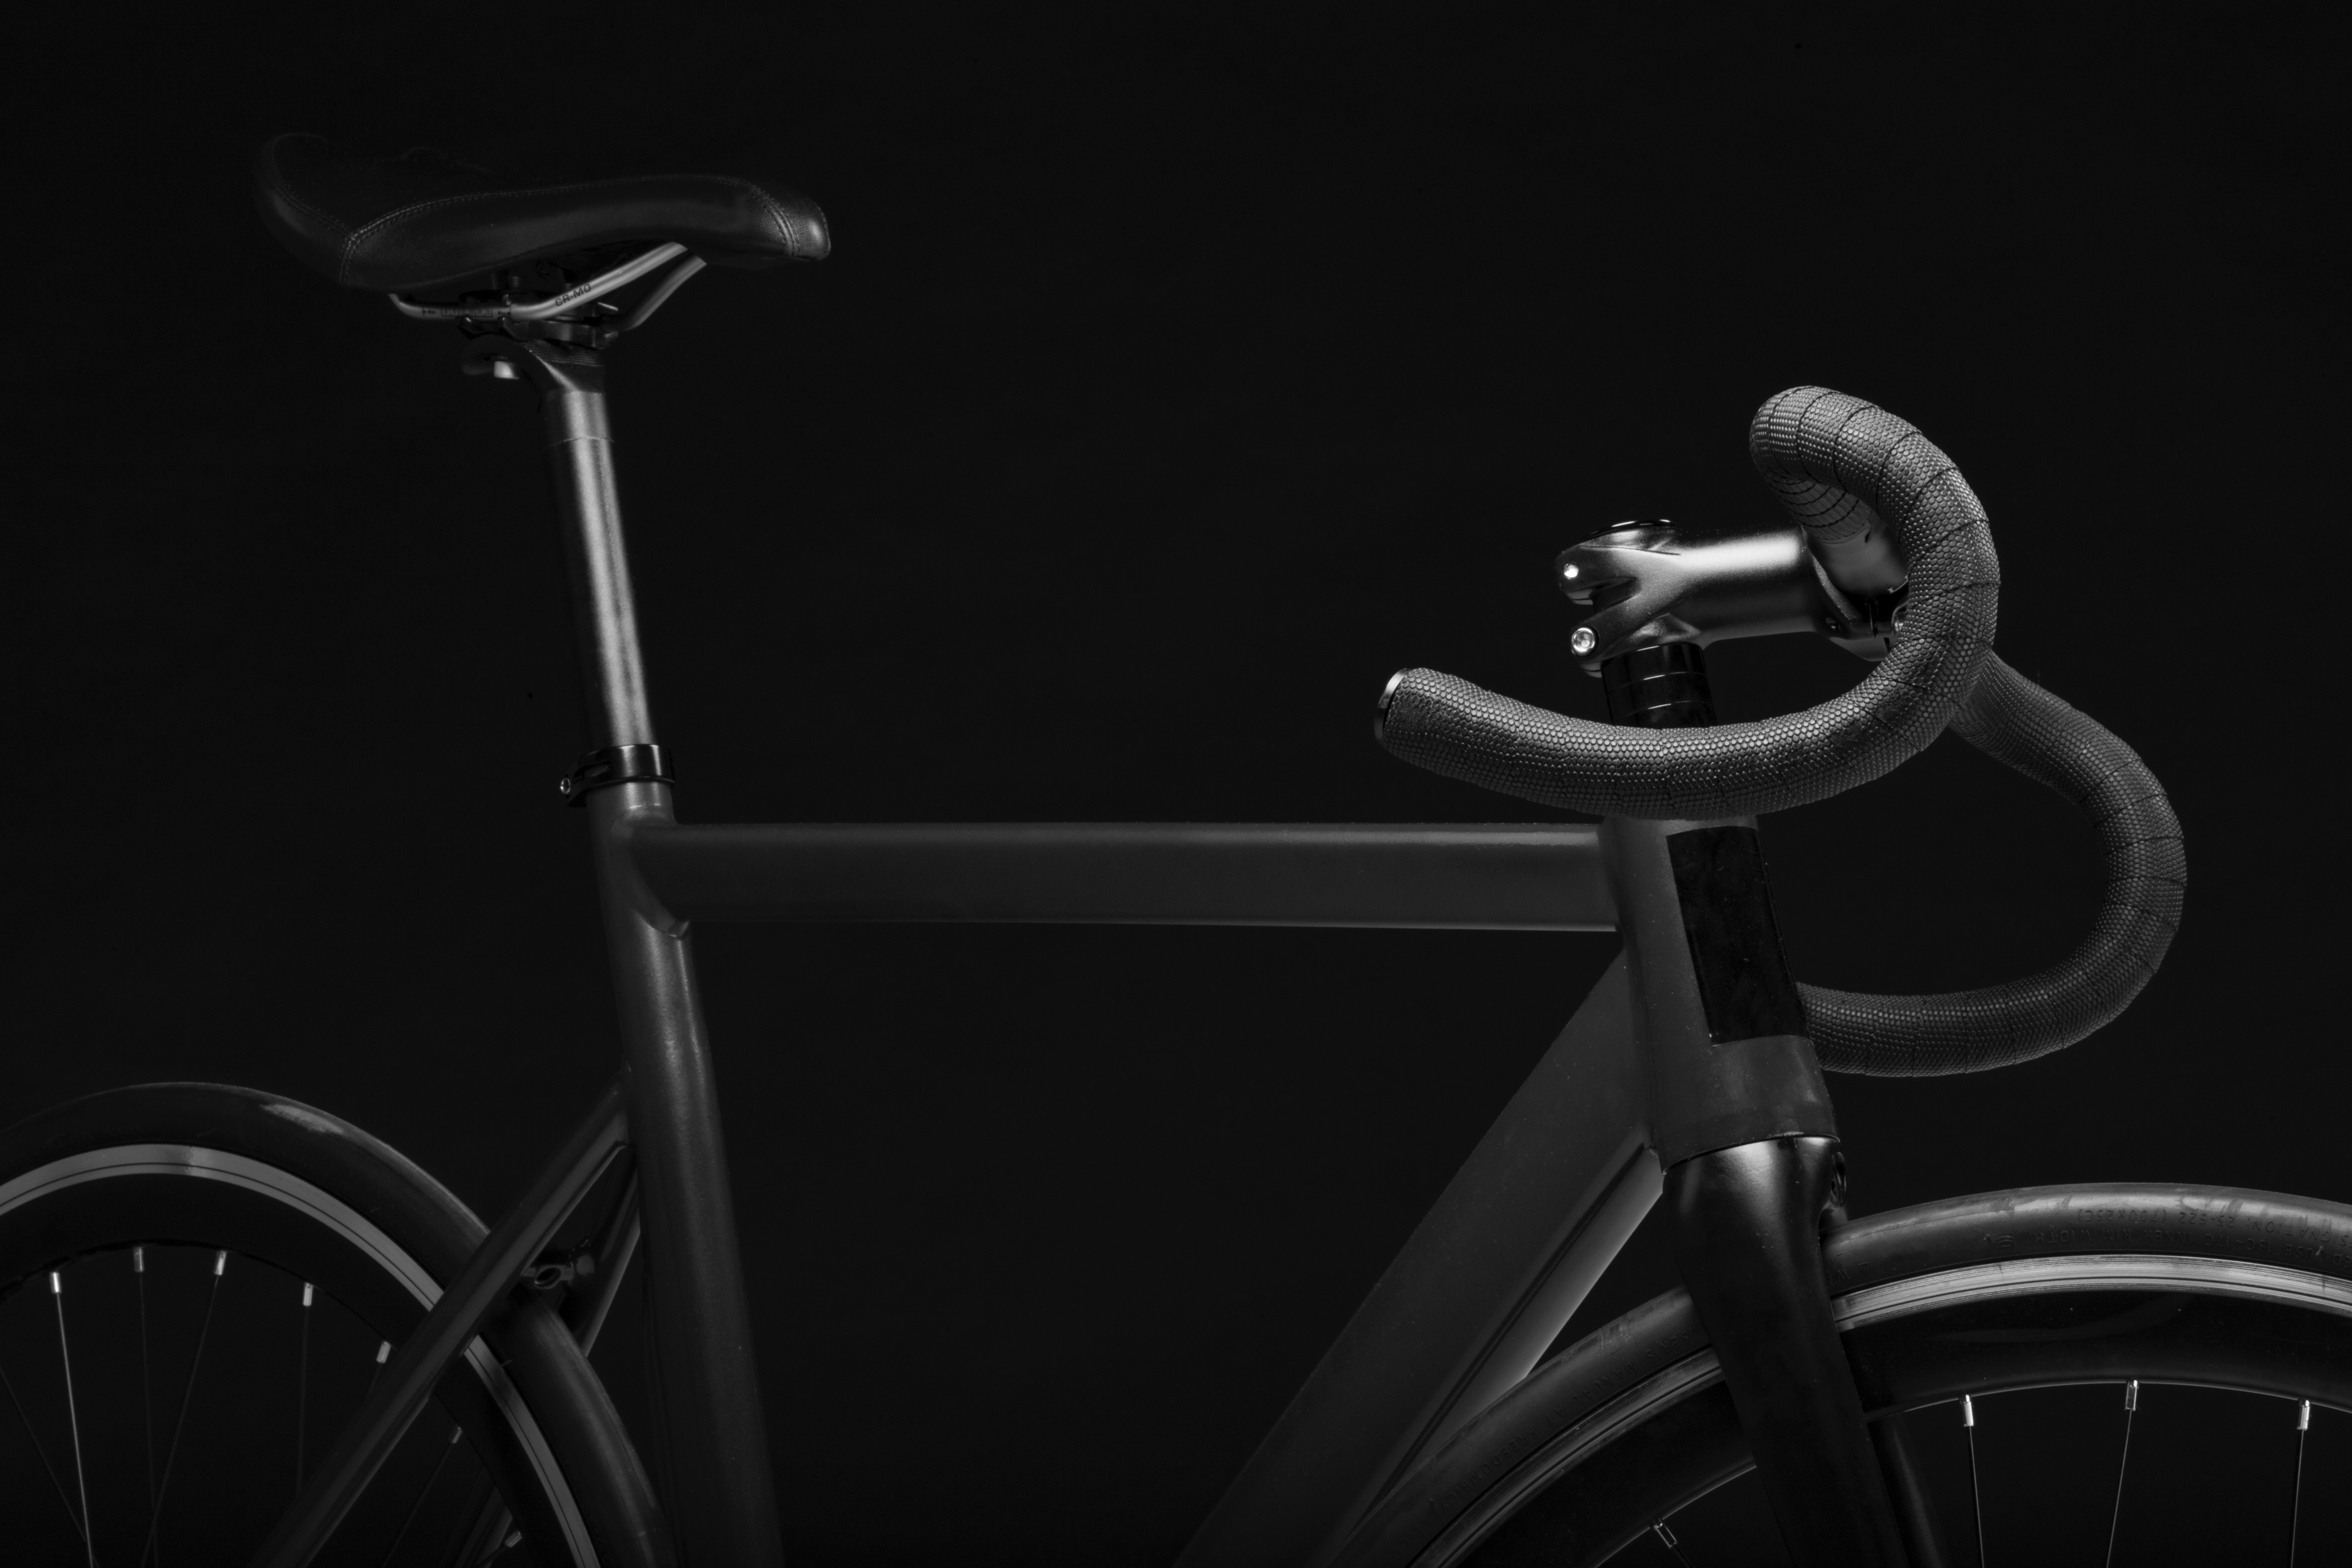
light, black and white, night, photography, wheel, bicycle, vehicle, spoke, darkness, black, monochrome, sports equipment, bicycle saddle, product, bicycle frame, bicycle wheel, still life photography, product design, bicycle part, monochrome photography, mode of transport, road bicycle, hybrid bicycle, automotive lighting, bicycle accessory